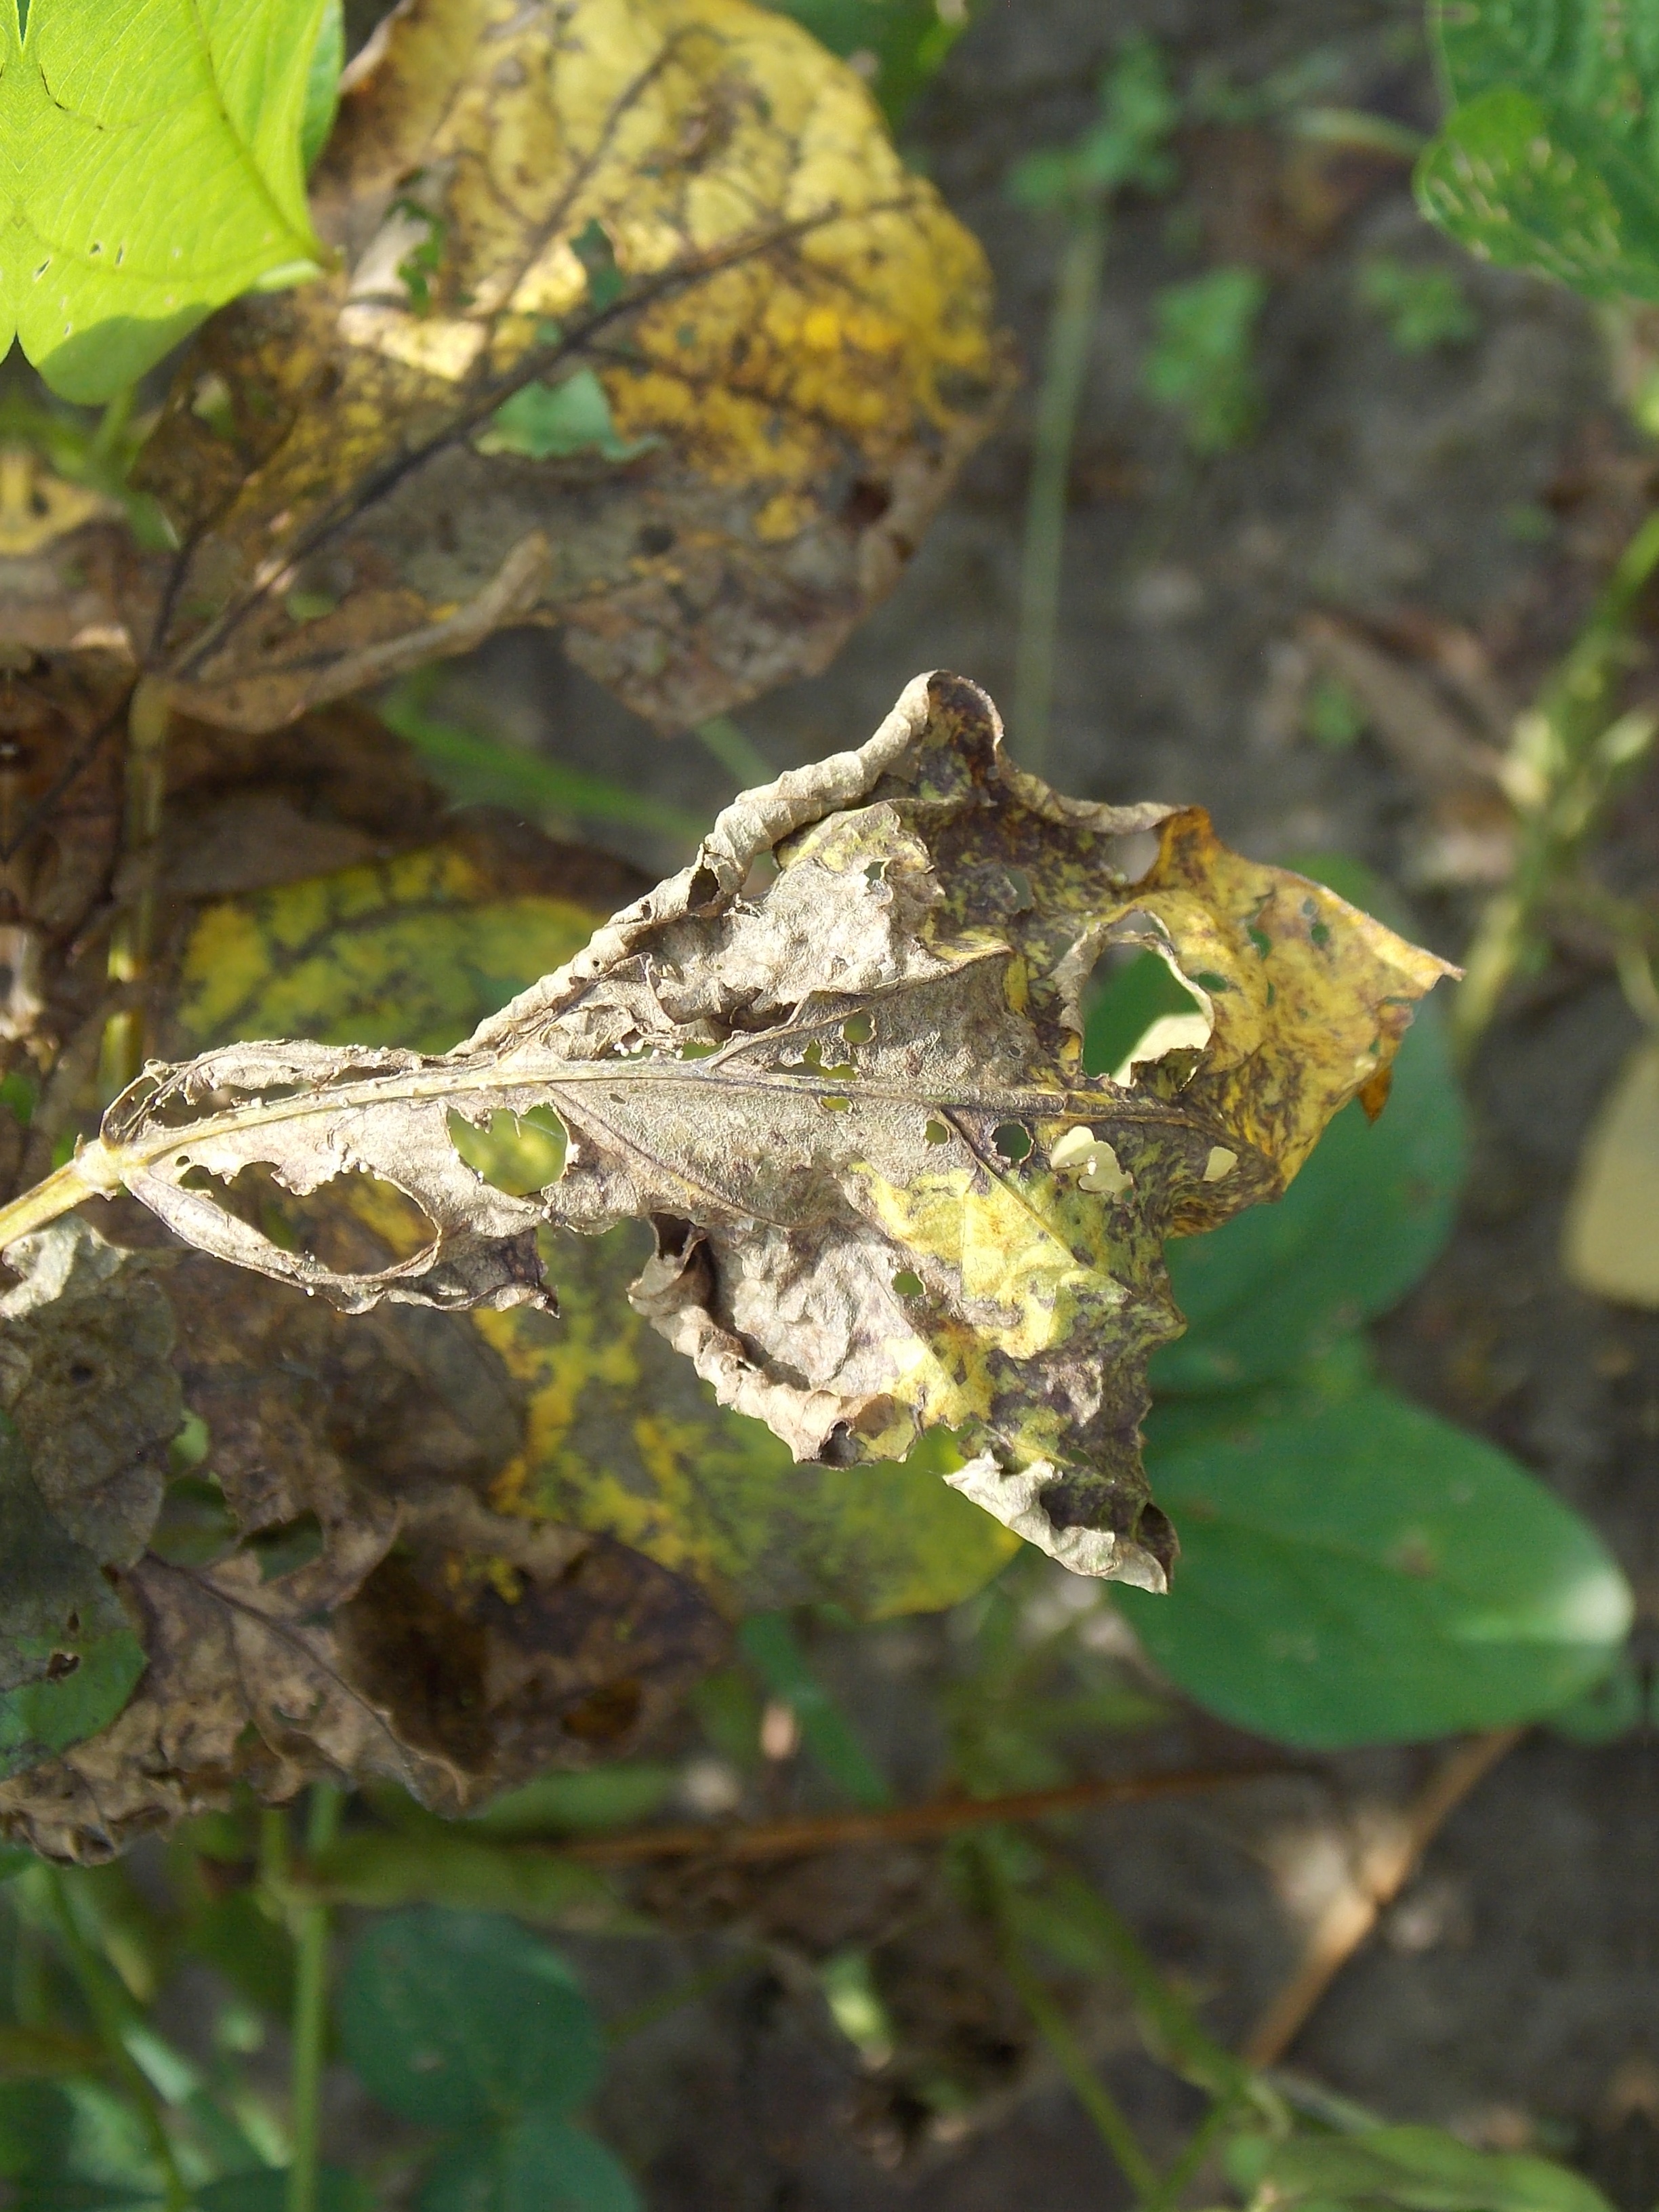
Label: Disease